Very light jet

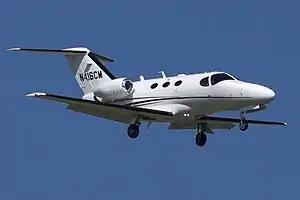
The Cessna Citation Mustang was the first VLJ, produced from 2006–2017, and is the second most-produced with 479 delivered

After a flurry of interest in the Small Aircraft Transportation System (SATS) and air taxi markets in the early 2000s, the VLJ sector underwent significant expansion. Several new designs were produced, such as the Embraer Phenom 100, the Cessna Citation Mustang, and the Eclipse 500. However, following the late 2000s recession the air taxi market underperformed expectations, and both Eclipse Aviation and air taxi firm DayJet collapsed. In December 2010, AvWeb's Paul Bertorelli explained that the term "very light jet" has lost favor in the aviation industry: "Personal jet is the description du jour. You don't hear the term VLJ—very light jet—much anymore and some people in the industry tell me they think it's because that term was too tightly coupled to Eclipse, a failure that the remaining players want to, understandably, distance themselves from."